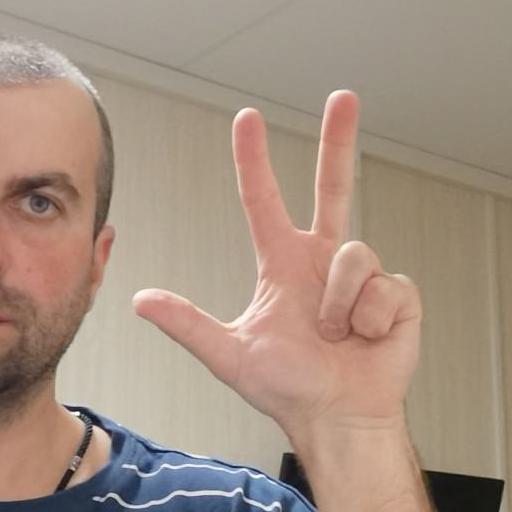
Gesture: three2